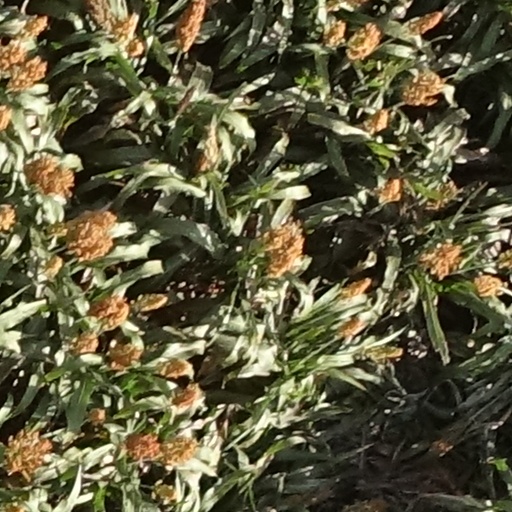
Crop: sorghum